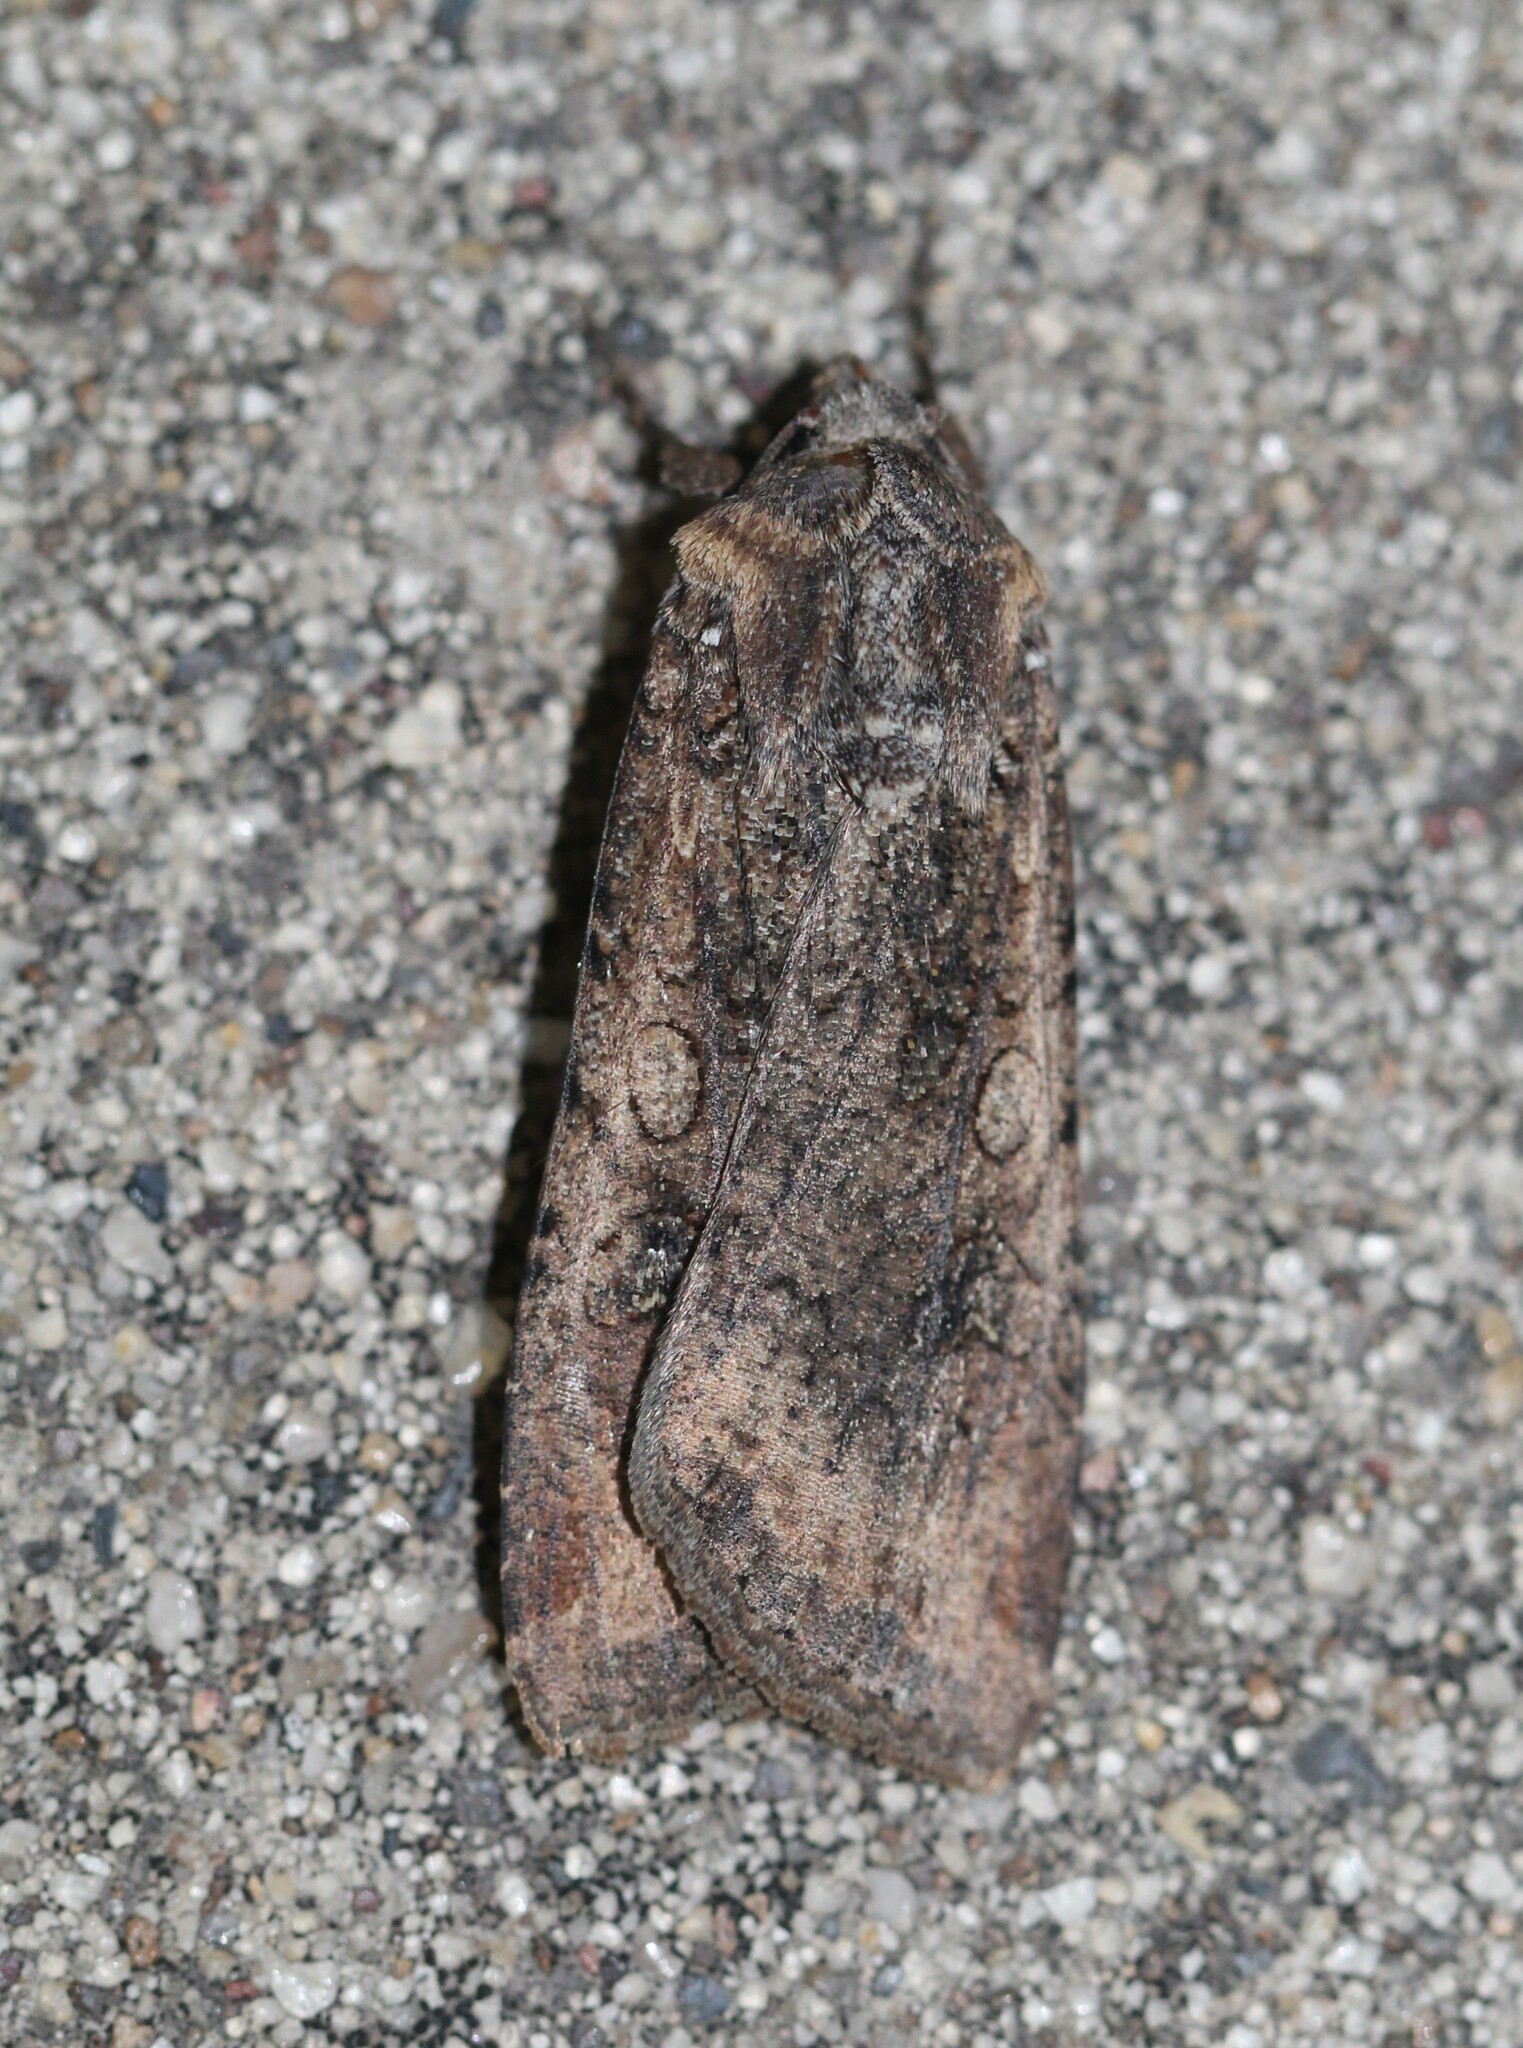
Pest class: cutworms